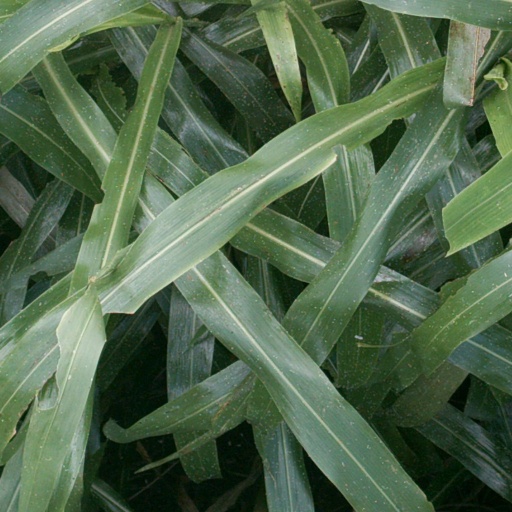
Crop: sorghum